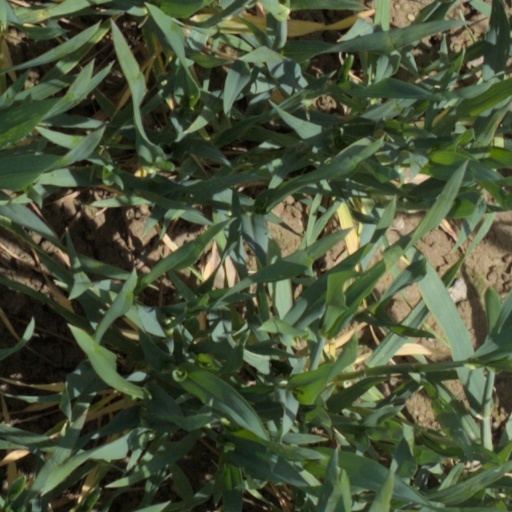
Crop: wheat